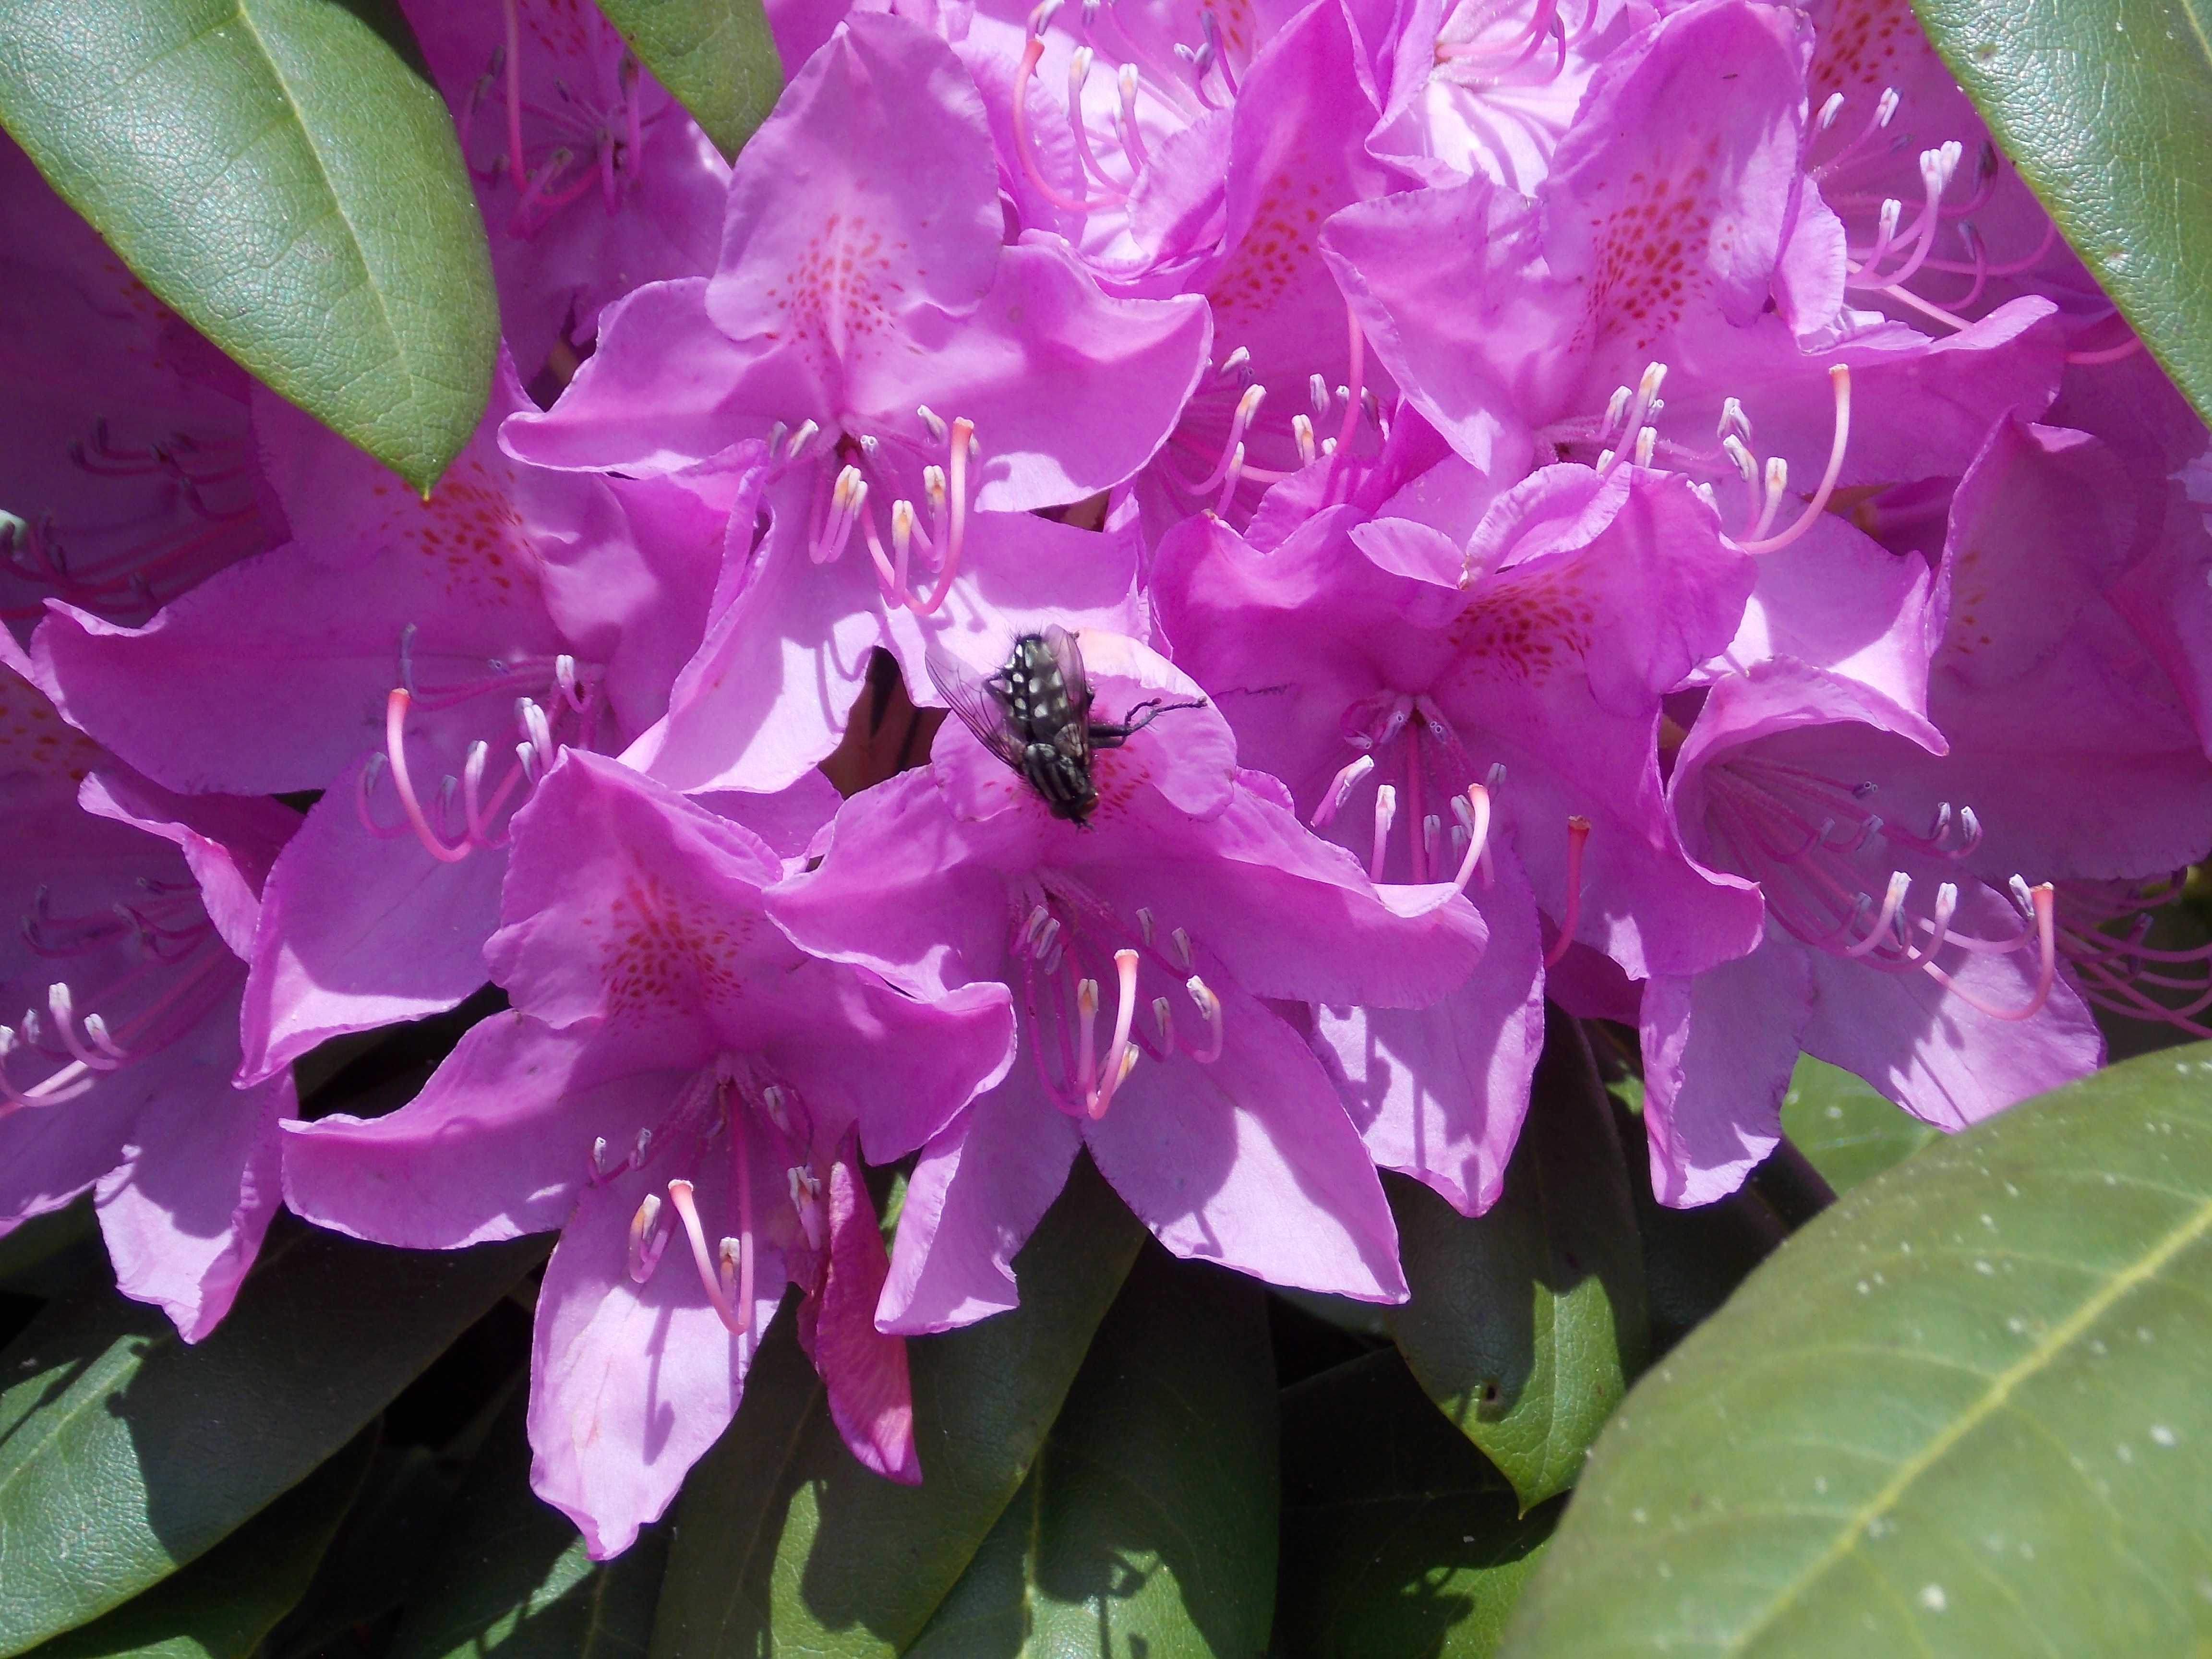
nature, blossom, plant, flower, petal, bloom, spring, botany, pink, close, flora, shrub, rhododendron, flowering plant, woody plant, land plant, rhododendron with fly